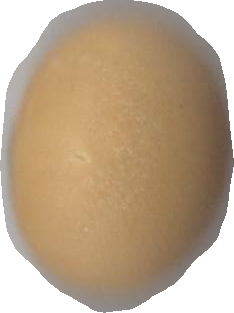
Variety: Dega